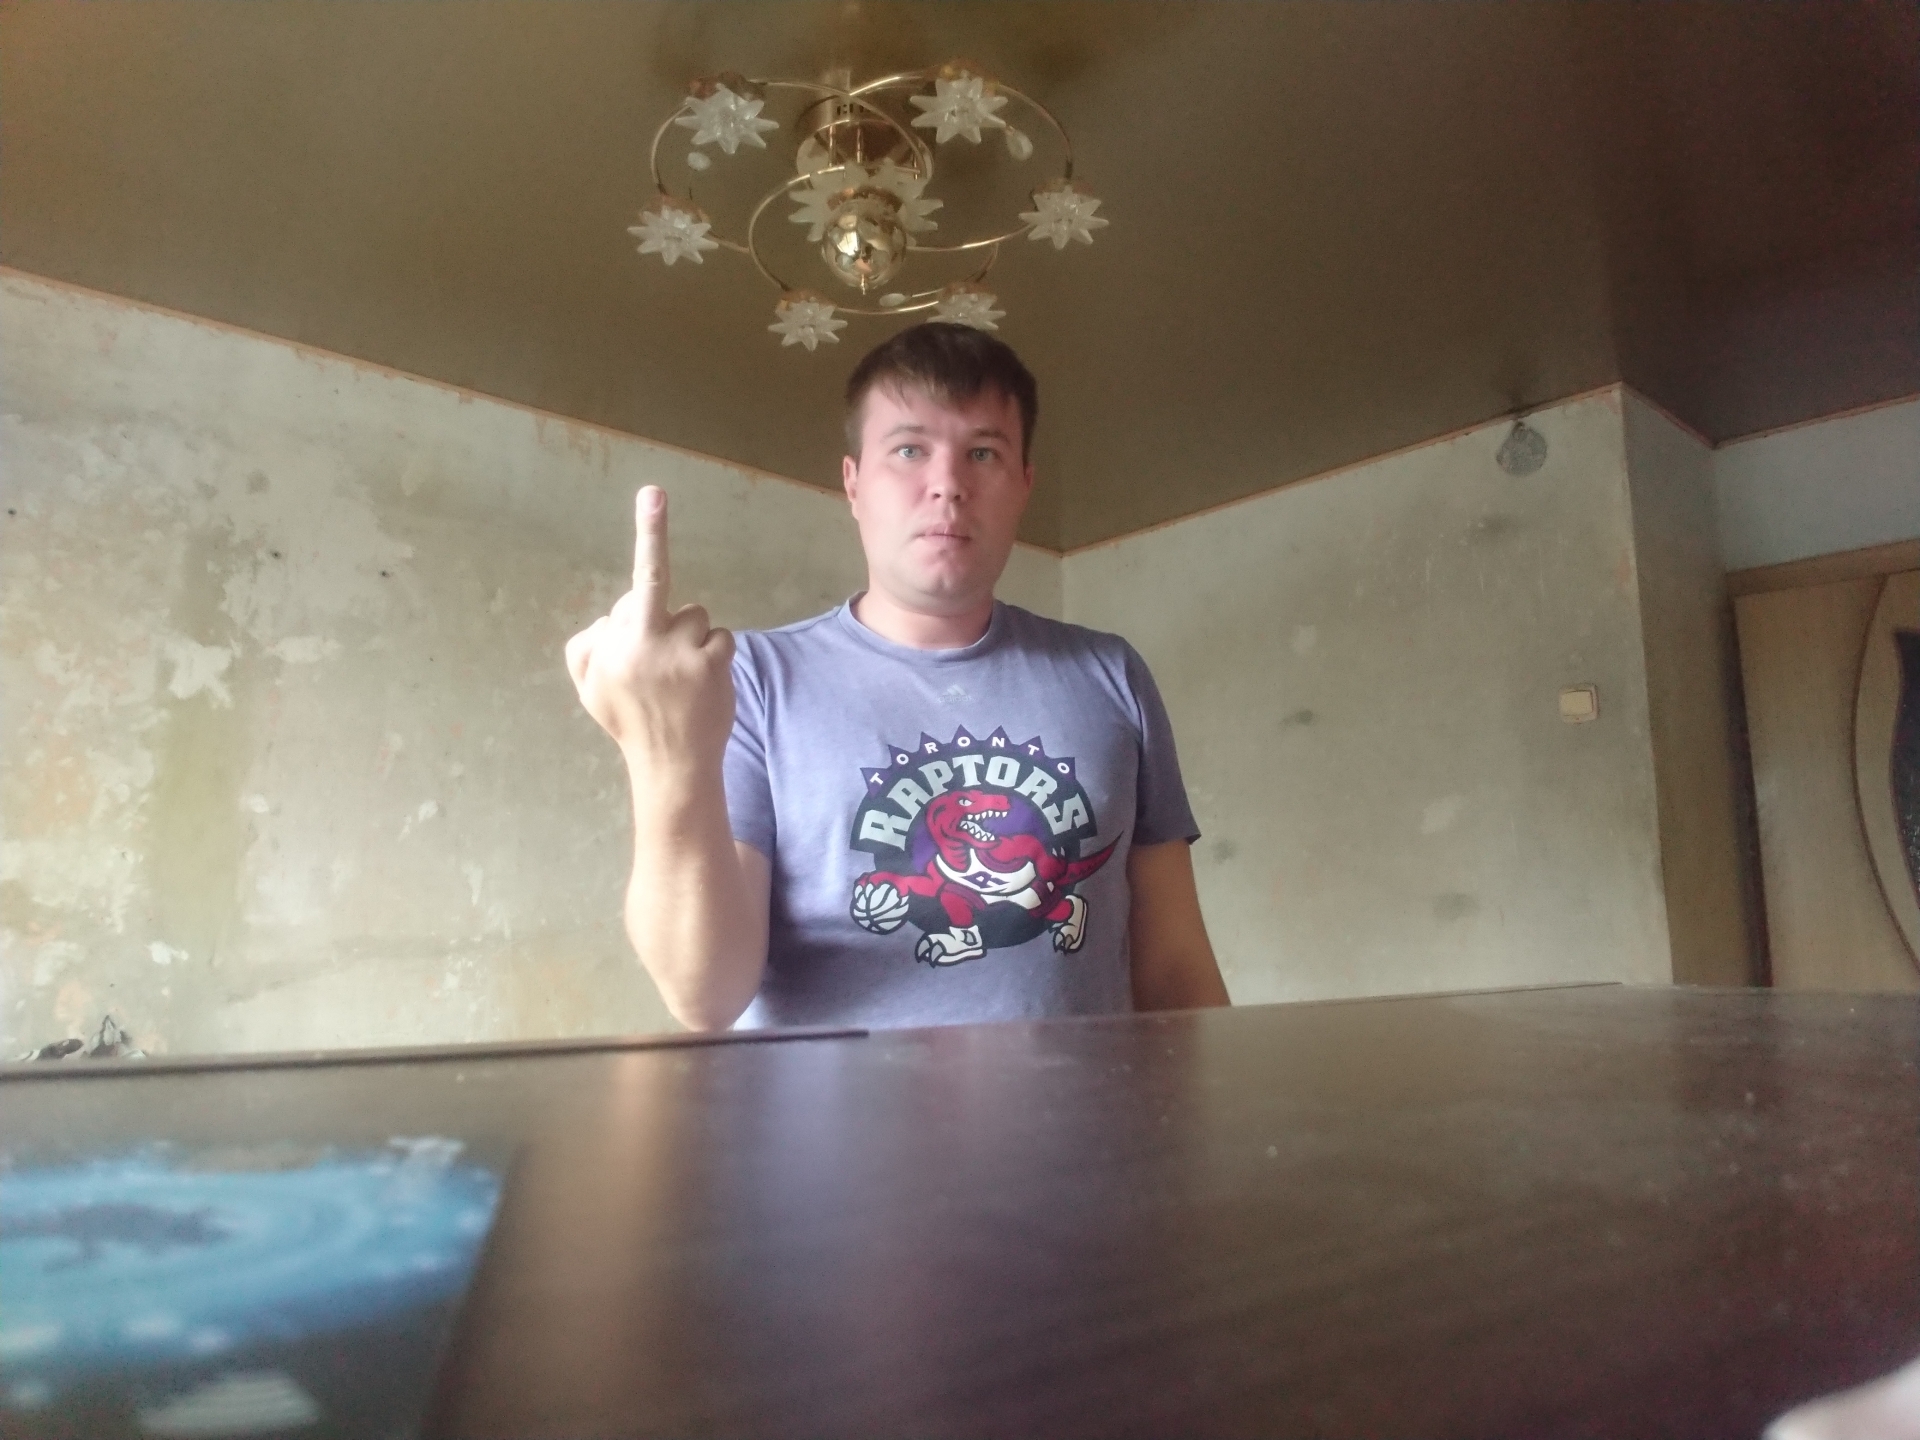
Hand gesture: middle_finger